HMS Glasgow (1909)

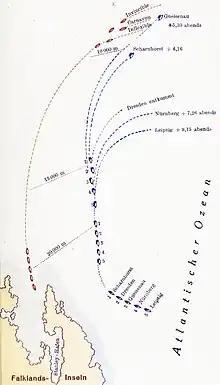
The manoeuvres during the battle

"Glasgow" passed through the Strait of Magellan on 4 November and awaited "Canopus" at its eastern entrance. The battleship rendezvoused with her two days later and they steamed for Port Stanley in the Falkland Islands together. After arriving on the 8th, "Canopus" was ordered to ground herself in the harbour while the light cruiser continued north and met the armoured cruiser at the River Plate and they sailed to Abrolhas Rocks to await reinforcements. "Glasgow" stopped in Rio de Janeiro for repairs 16–21 November and arrived at the rocks two days later where "Defence", the armoured cruisers , and and the armed merchant cruiser awaited her. "Glasgow"s sister ship arrived the following day and the battlecruisers and , under the command of Vice-Admiral Sir Doveton Sturdee reached the rocks on 26th. He planned to remain there for three days but was persuaded by Luce to depart on the morning of the 28th.